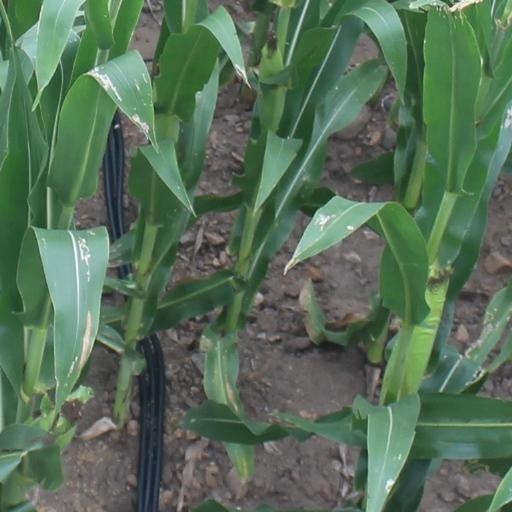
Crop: maize; corn